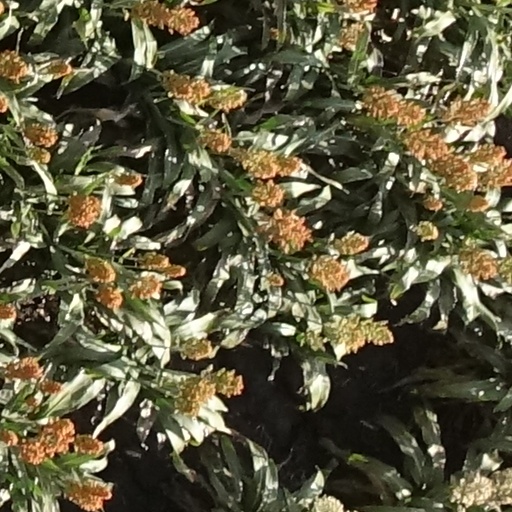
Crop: sorghum